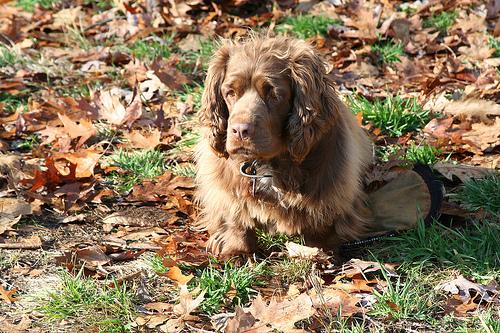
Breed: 217-n000034-Sussex_spaniel